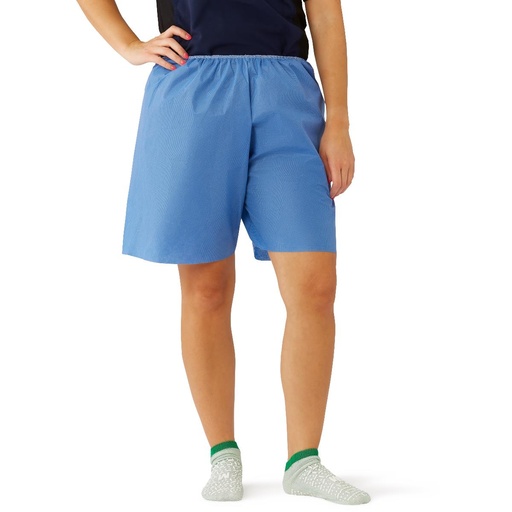
Medline Multilayer Disposable Exam Shorts
MEDLINE items can only ship to a physical address (NO PO BOX). 30 Each / 3 Bag / 1 Carton / Case Medline Multilayer Disposable Exam Shorts Features & Benefits: Disposable exam shorts are available in multilayer SMS material for comfort and fluid resistance Elastic waist provides a snug fit Product Specs: Color: Blue FSA/HSA Eligible: No Material: Multi-Layer Product Type: Exam Shorts UNSPSC: 42131513 Waist Style: Elastic Item Description: Multilayer Disposable Exam Shorts with Elastic Waist, Blue, Size L Disposable Exam Shorts: Available In Multi-Layer Material For Comfort And Fluid Resistance. Elastic Waist Provides A Snug Fit. Available In Blue. Large. Item Specifications: Apparel Size: Large Color: Blue FSA/HSA Eligible: No Material: Multi-Layer Product Type: Exam Shorts UNSPSC: 42131513 Waist Style: Elastic Manufacturer: MEDLINE Latex Info: Made With Latex Manufacturer Product Number: NON27209L HCPC Code: NO CODE - PRODUCT DOES NOT MEET HCPCS SPECIFICATIONS EAN/UPC Code: 40080196722656 Disclaimer: HCPCS codes and HSA/FSA eligibility information provided by Medline are intended as general guidelines only. Medline does not guarantee coverage or reimbursement of any products. You must address all coverage and reimbursement concerns with your individual payer(s) and/or plan administrator. Shipping Specifications: Dimensions: 12.3x4.6"x14.7" Gross Weight: 2.85 Unit Weight: LB
Brand: Medline
Category: Business & Industrial > Medical > Hospital Gowns > Patient Gowns